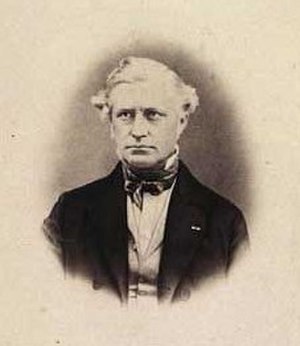
Carl Liebenberg
Carl Liebenberg